Murder of Vanessa Guillén

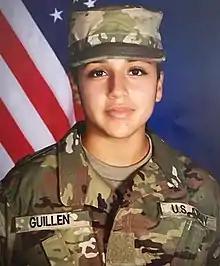
Vanessa Guillén in 2018

Satisfying a long-term goal, Guillén joined the United States Army in June 2018. She trained as a 91F, Small Arms and Artillery Repairer, and was stationed at Fort Hood, Texas.